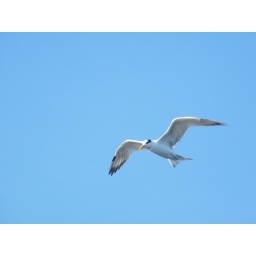
tern flying against the glorious blue sky